I Am Your Leader

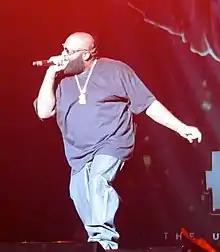
Rick Ross ("pictured") and Minaj are long time collaborators.

Following the success of Minaj's debut album, "Pink Friday", Cash Money co-CEO, Brian "Birdman" Williams announced to "Billboard" that Minaj was aiming to release her second album within the first quarter of 2012. In November 2011, Minaj announced on Twitter that the album would be released on February 14, 2012, though it was later delayed to April 3, 2012. The album focuses on Roman Zolanski, one of Minaj's alter egos that was first featured on "Pink Friday". On May 24, 2012, a poll was posted on Minaj's official website asking fans to choose the next single(s). The poll was divided into three categories: The second category asked fans to choose between "Champion", "HOV Lane", and "I Am Your Leader". "Champion" had the most votes and won the poll; "HOV Lane" came in second, and "I Am Your Leader" came in third. On June 6, 2012, Minaj announced through her official Twitter that "Champion" would be the next urban single.